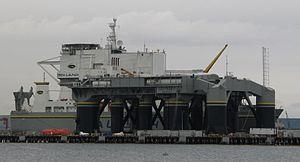
Une plate-forme pétrolière est une construction marine fixe ou flottante qui sert à l'exploitation d'un gisement pétrolier.
Ocean Odyssey est une plateforme de lancement spatiale, de la société multinationale Sea Launch.
Cette page présente une chronologie des événements qui se sont produits pendant l'année 2006 dans le domaine de l'astronautique.
Le Bureau central d'étude et d'ingénierie maritime Rubin, situé à Saint-Pétersbourg, est une entreprise de construction navale russe, spécialisée dans la conception de sous-marins. Plus des deux tiers des sous-marins nucléaires de la marine soviétique ont été produits par Rubin.
Sea Launch est un service de mise en orbite de satellites opéré par la société Sea Launch Co. LLC. Cette société, dont les capitaux initiaux provenaient de Norvège, Russie, États-Unis et Ukraine, fut créée en avril 1995 et son siège social est situé à Long Beach, Californie. Les satellites sont envoyés en orbite géostationnaire depuis une plateforme mobile située dans l'océan Pacifique appelée « Odyssey ».